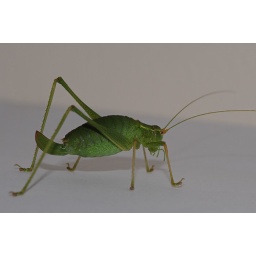
Came home a few nights ago and found this crawling up the wall in my living room